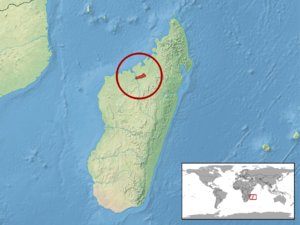
Brookesia decaryi est une espèce de sauriens de la famille des Chamaeleonidae.